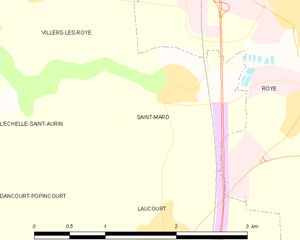
Carte des communes françaises Saint-Mard